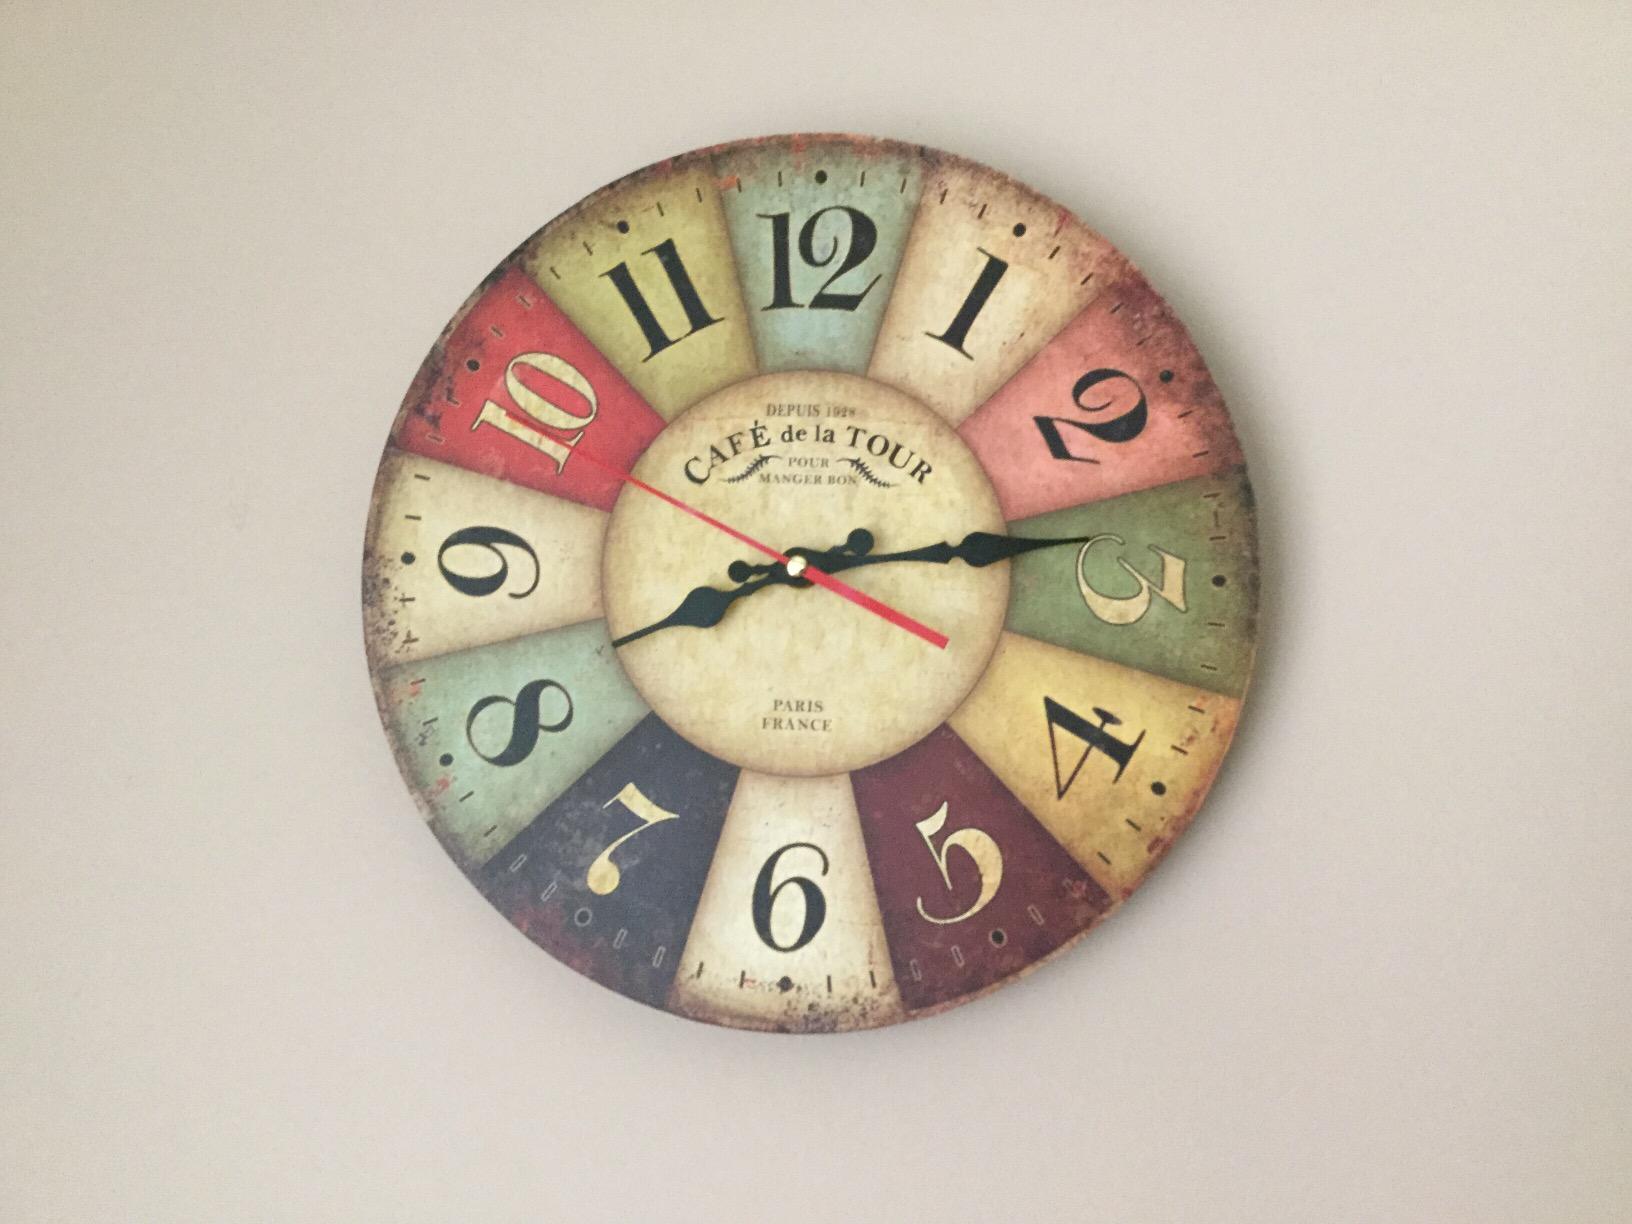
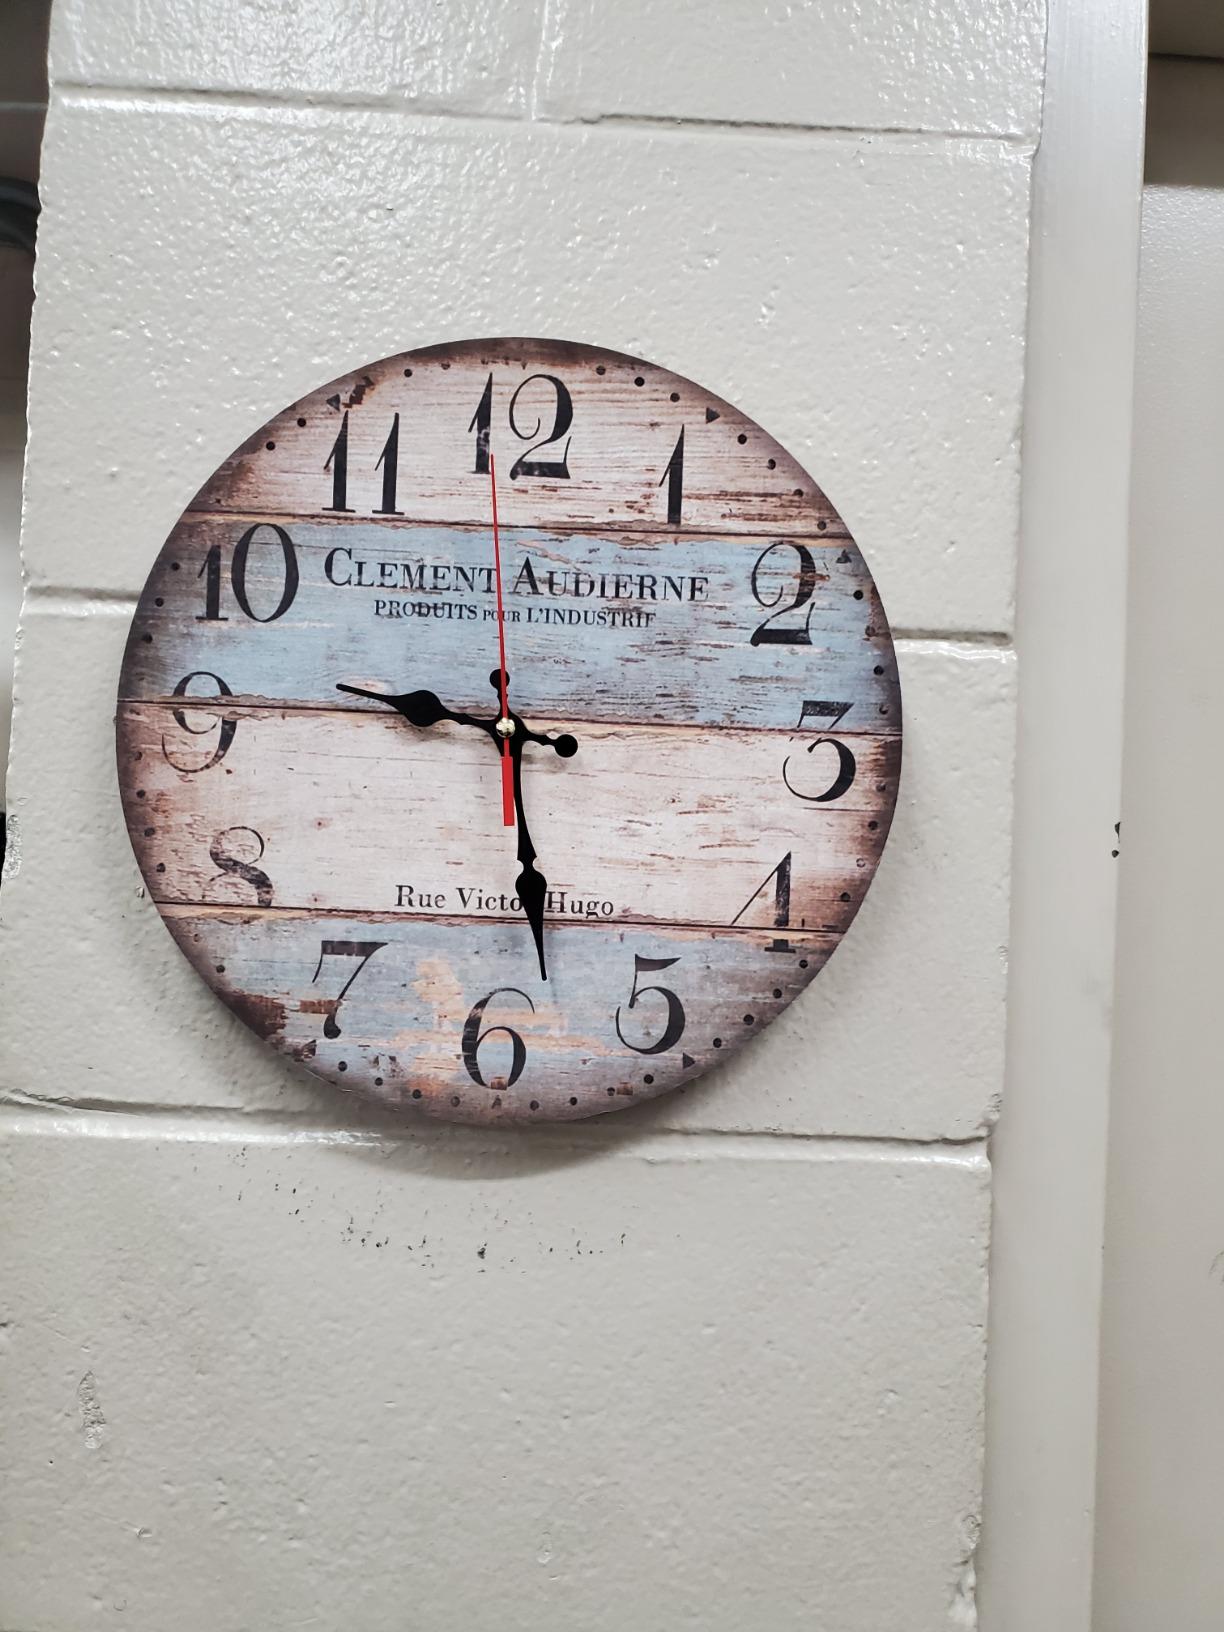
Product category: clock
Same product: no